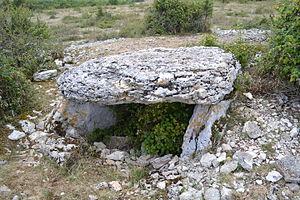
Dolmen 1, Pech Laglayre, Gréalou, Lot, France
Cet article recense une partie des monuments historiques du Lot, en France.
Le département du Lot, et plus généralement l'ancien territoire du Quercy, se caractérise comme l'une des plus fortes concentrations de mégalithes en France avec une disproportion numérique très forte en faveur des dolmens, les menhirs y sont peu nombreux et leur authenticité parfois douteuse, quant aux cromlechs, on n'en recense qu'un seul exemplaire incontestable. On peut aussi y observer plusieurs dalles en mouvement, c'est-à-dire des dalles de pierre qui ont été déplacées de leur lieu d'extraction mais qui, pour une raison inconnue, ont été abandonnées en chemin avant utilisation.
Le site du Pech Laglaire, d'après le nom de la colline attenante, sur la commune de Gréalou, dans le département du Lot, regroupe trois dolmens, dénommés respectivement dolmen 1, 2 et 3, situés à proximité immédiate les uns des autres dans un rayon de 200 mètres. Ces dolmens sont parfois aussi appelés dolmens du Mas-de-Pégouriès, du nom du hameau le plus proche. Les dolmens 1 et 2 sont classés monuments historiques depuis 1978.